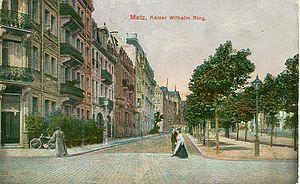
L’avenue Foch est une avenue du centre-ville de Metz
Le quartier impérial est un quartier historique de la ville de Metz réalisé par les autorités allemandes lors de l’annexion de l’Alsace-Lorraine. À l’origine dénommé Neue Stadt, il est aujourd’hui coupé entre les quartiers administratifs de Nouvelle Ville et de Metz-Centre.